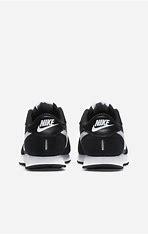
Brand: Nike
Model: MD Valiant